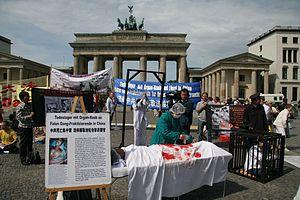
Des enquêtes et rapports attestent l'existence de prélèvements forcés d'organes en Chine. Cette pratique, encouragée par les autorités chinoises avec la complicité des hôpitaux militaires, des forces de sécurité et de la police militaire, concerne non seulement des condamnés à mort mais aussi des prisonniers politiques ou de conscience chinois, ouïghours, tibétains, chrétiens ou pratiquants de Falun Gong, ces derniers ayant particulièrement contribué à alerter la communauté internationale.